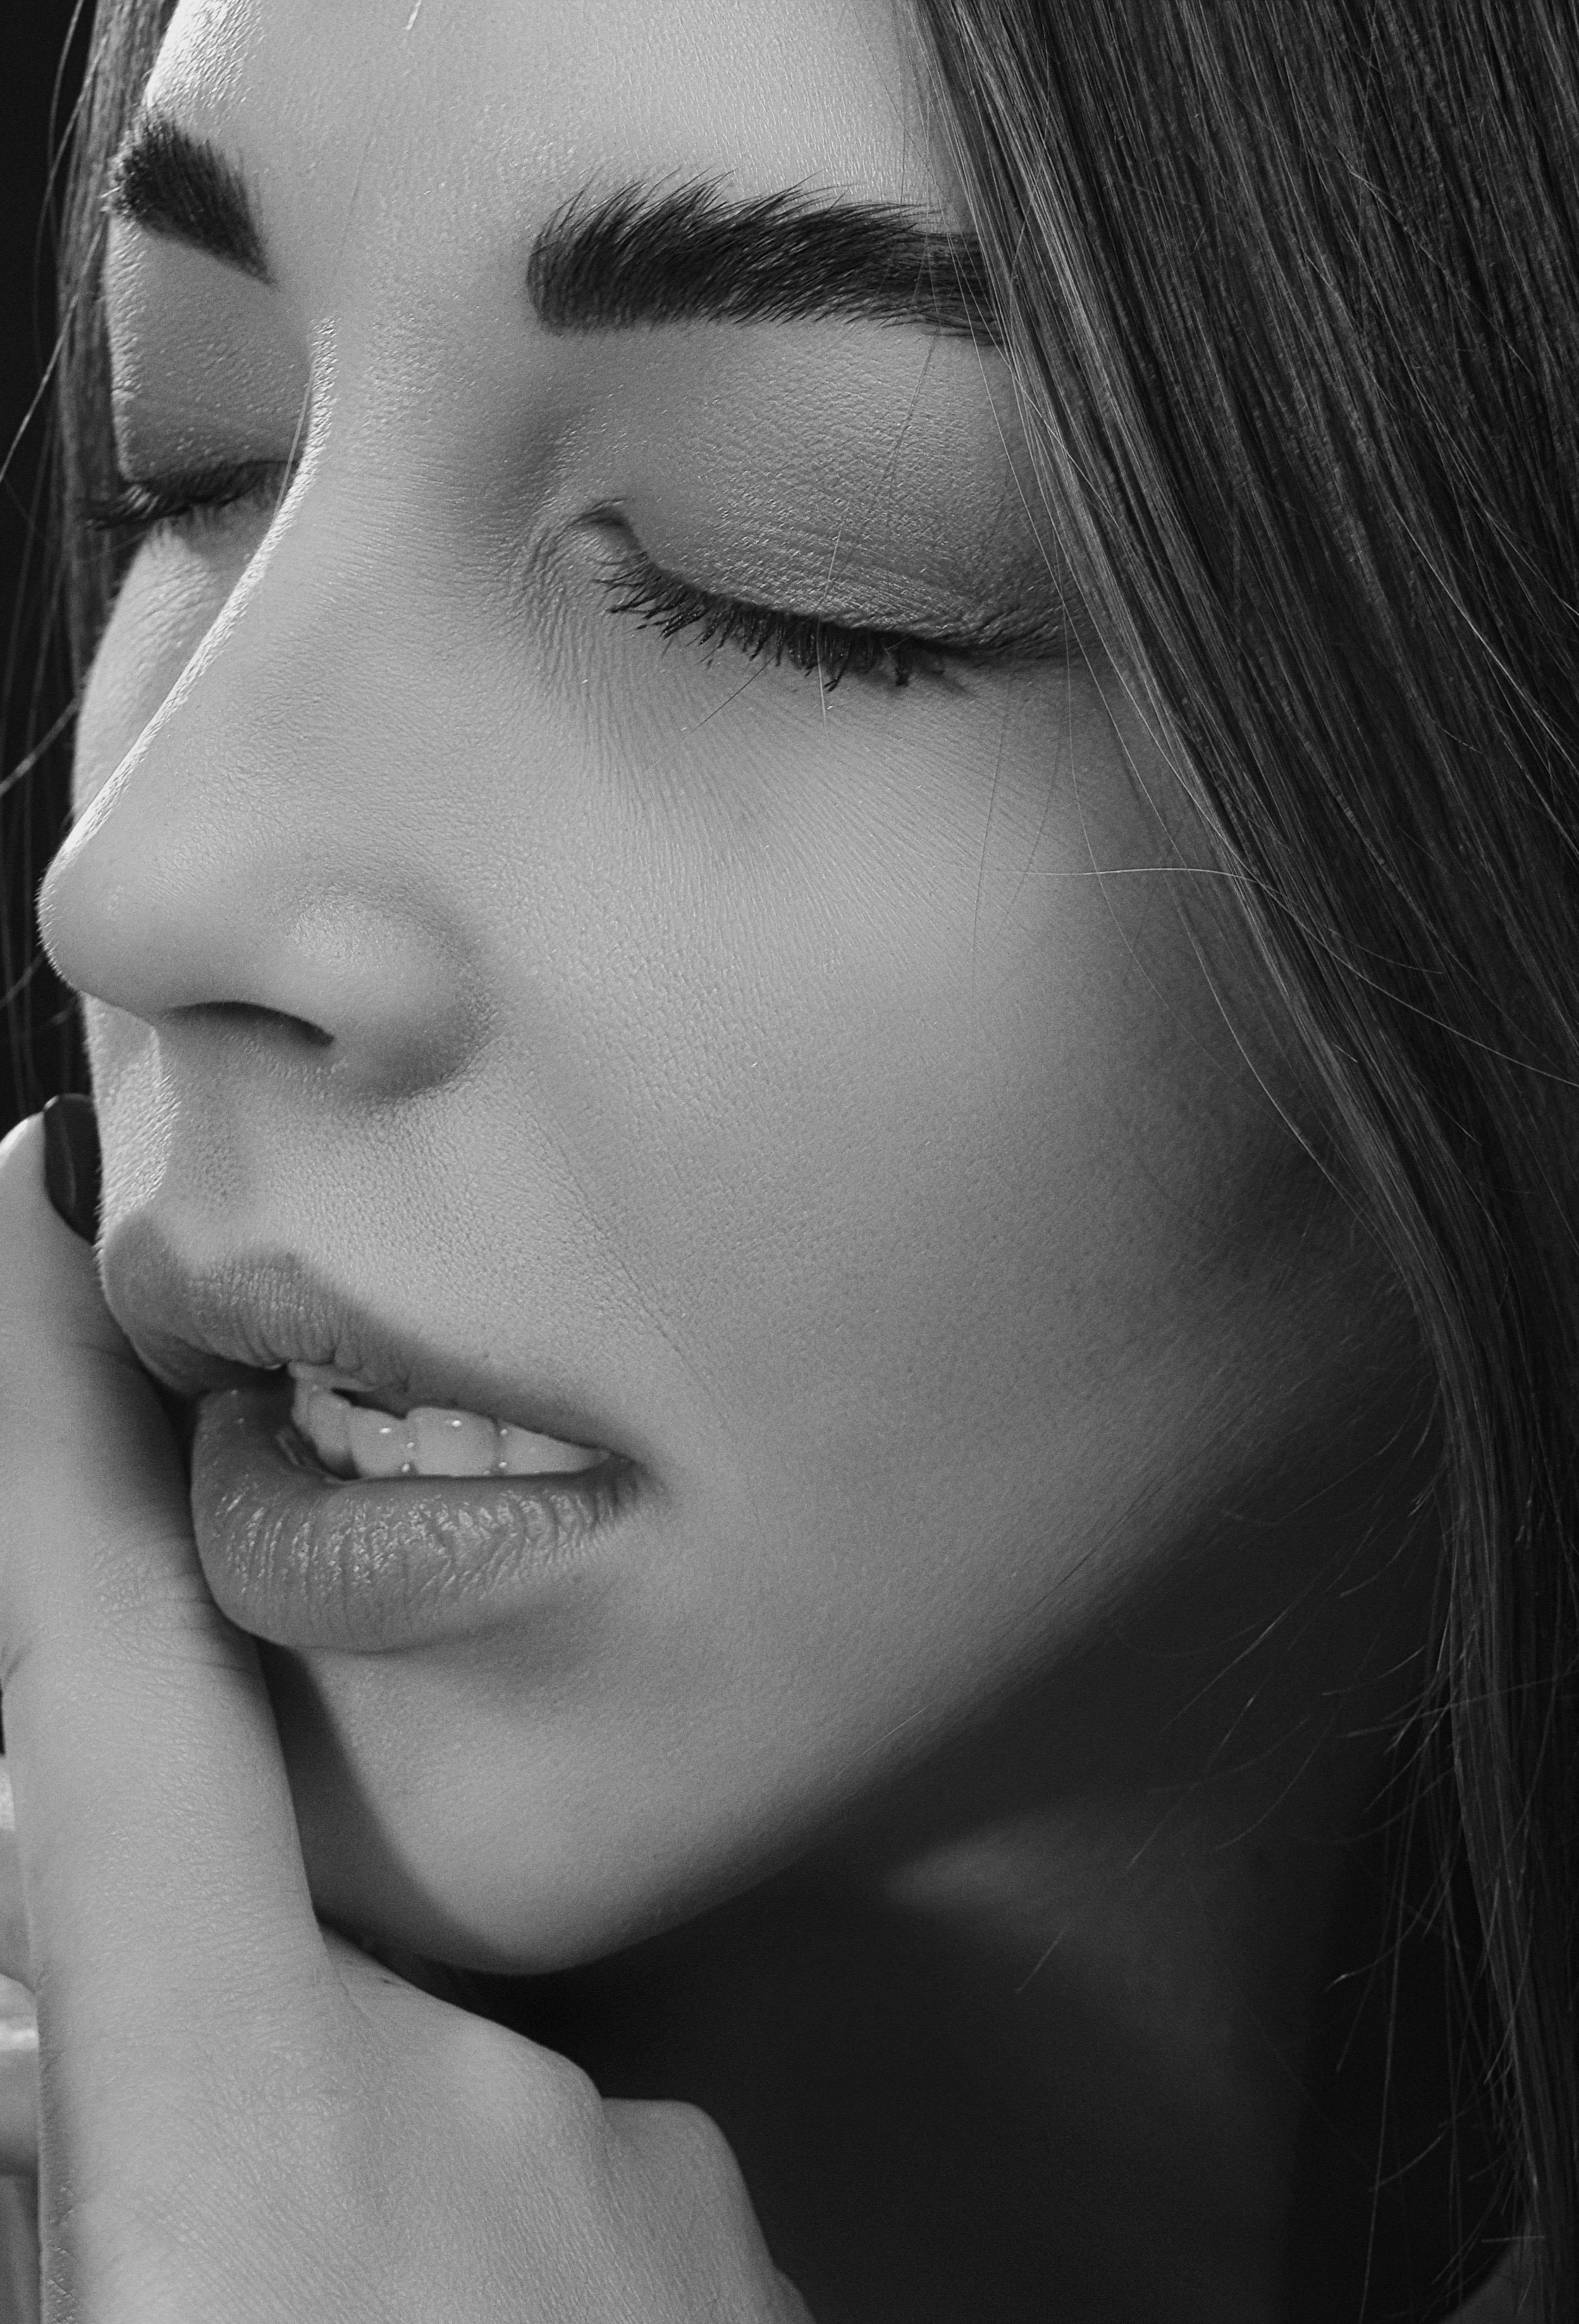
girl, portrait, retro, face, beautiful, look, studio, monochrome, donate, nose, skin, head, lip, chin, hand, eyebrow, mouth, eye liner, eyelash, lipstick, flash photography, human body, jaw, makeover, ear, eye shadow, iris, gesture, black and white, style, cool, black hair, eyelash extensions, long hair, layered hair, mascara, Step cutting, monochrome photography, close up, throat, art, fashion design, nail, fashion accessory, portrait photography, darkness, lip gloss, cosmetics, photo shoot, shadow, model, illustration, visual arts, bangs, earrings, art model